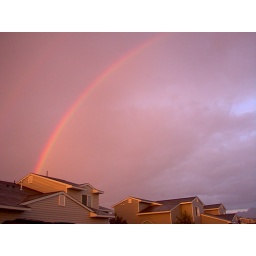
Double rainbow against pink sky. I took this photo from my home on Elmendorf AFB, Alaska.